Glacier Blanc

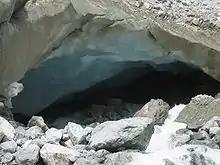
The meltwater exit of the Glacier Blanc

In its centre section, the main stream (excluding side glaciers) of the Glacier Blanc is about 800 to 1000 metres wide. The greatest depth of ice occurs at the Refuge des Écrins where it is up to 250 metres deep, some 30 metres less than it was in 1985. The glacier flows at a speed of around 40 metres per year in its central section (in the mid-1980s it moved at 50 m/yr) and about 30 metres per year near its snout. Its reaction time, i.e. the time that elapses before the foot of the glacier advances or retreats due to major changes in conditions in the accumulation zone, is about 6 years in the case of the Glacier Blanc. From its head at over high to its foot, currently (2010) at about (2002: ), the Glacier Blanc descends through a height of around 1,600 metres.